Hagerstown Regional Airport

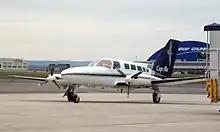
Cape Air Cessna 402 at HGR in 2009

Hagerstown Regional Airport covers 693 acres (280 ha) at an elevation of 703 feet (214 m). It has two asphalt runways: 9/27 is 7,000 by 150 feet (2,134 x 46 m) and 2/20 is 3,165 by 100 feet (965 x 30 m).